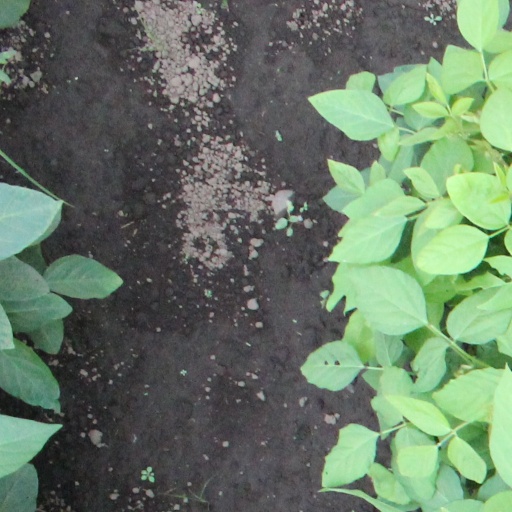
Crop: soybean